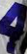
Number: 4